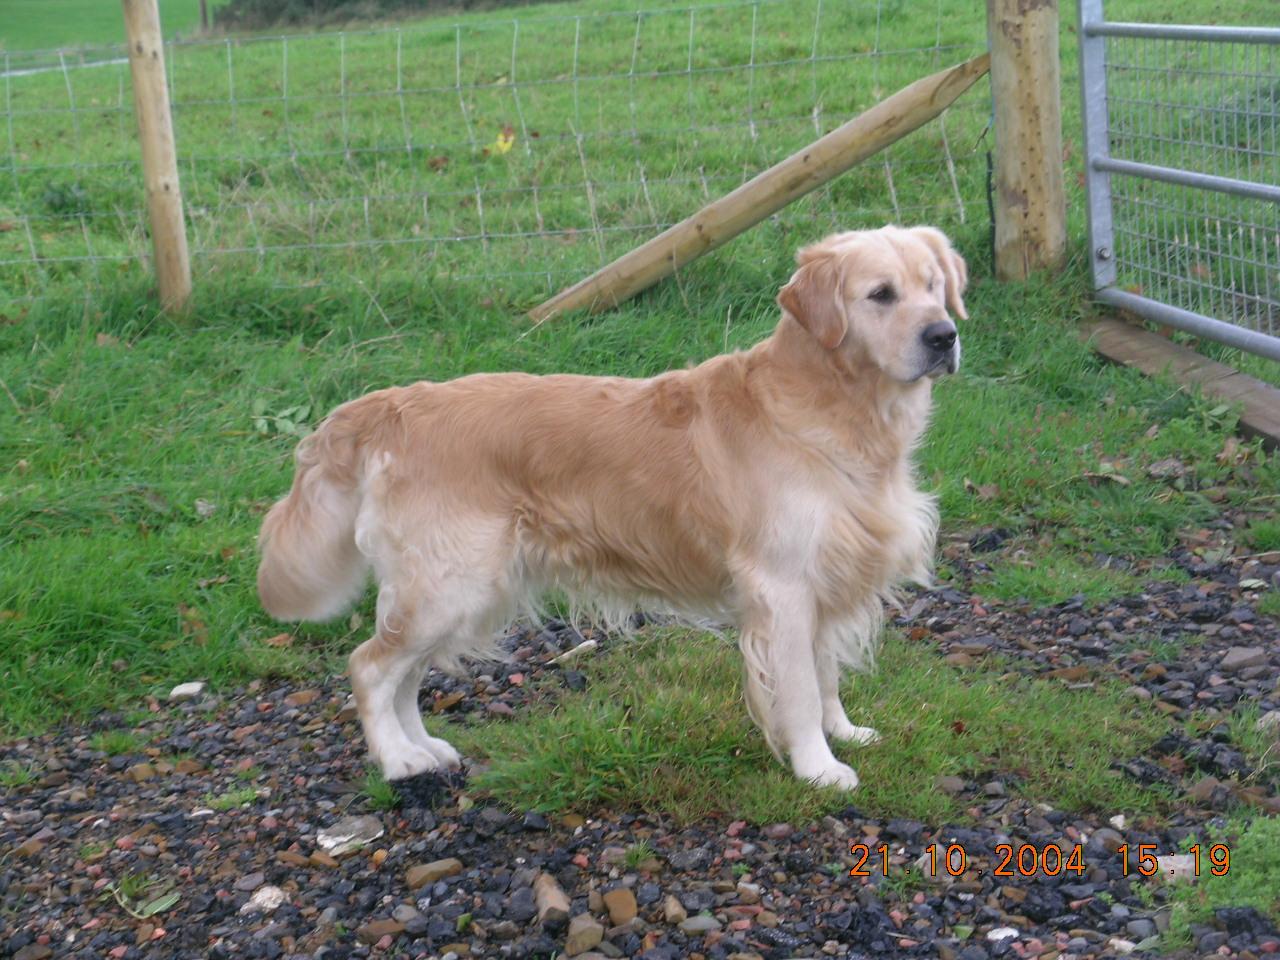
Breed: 5355-n000126-golden_retriever